Hallowell Powder House

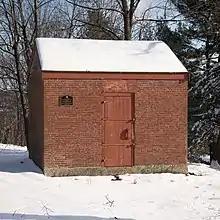
Hallowell Powder House

The Hallowell Powder House stands on the east side of High Street, roughly midway between Central and Winthrop Streets, on a hillside lot with views of the Kennebec River and downtown Hallowell to the east. it is a small brick building, with a gabled roof and granite foundation. There are no windows, and a single wooden door on one of the long sides. A portion of one wall has been rebuilt using wood framing, and is finished in wooden clapboards. The interior is spare, its walls lined by shelving made of two-inch planking that has been mortared to the walls and is further supported by centered wooden elements. There is evidence of old roofing under the existing roofing material.